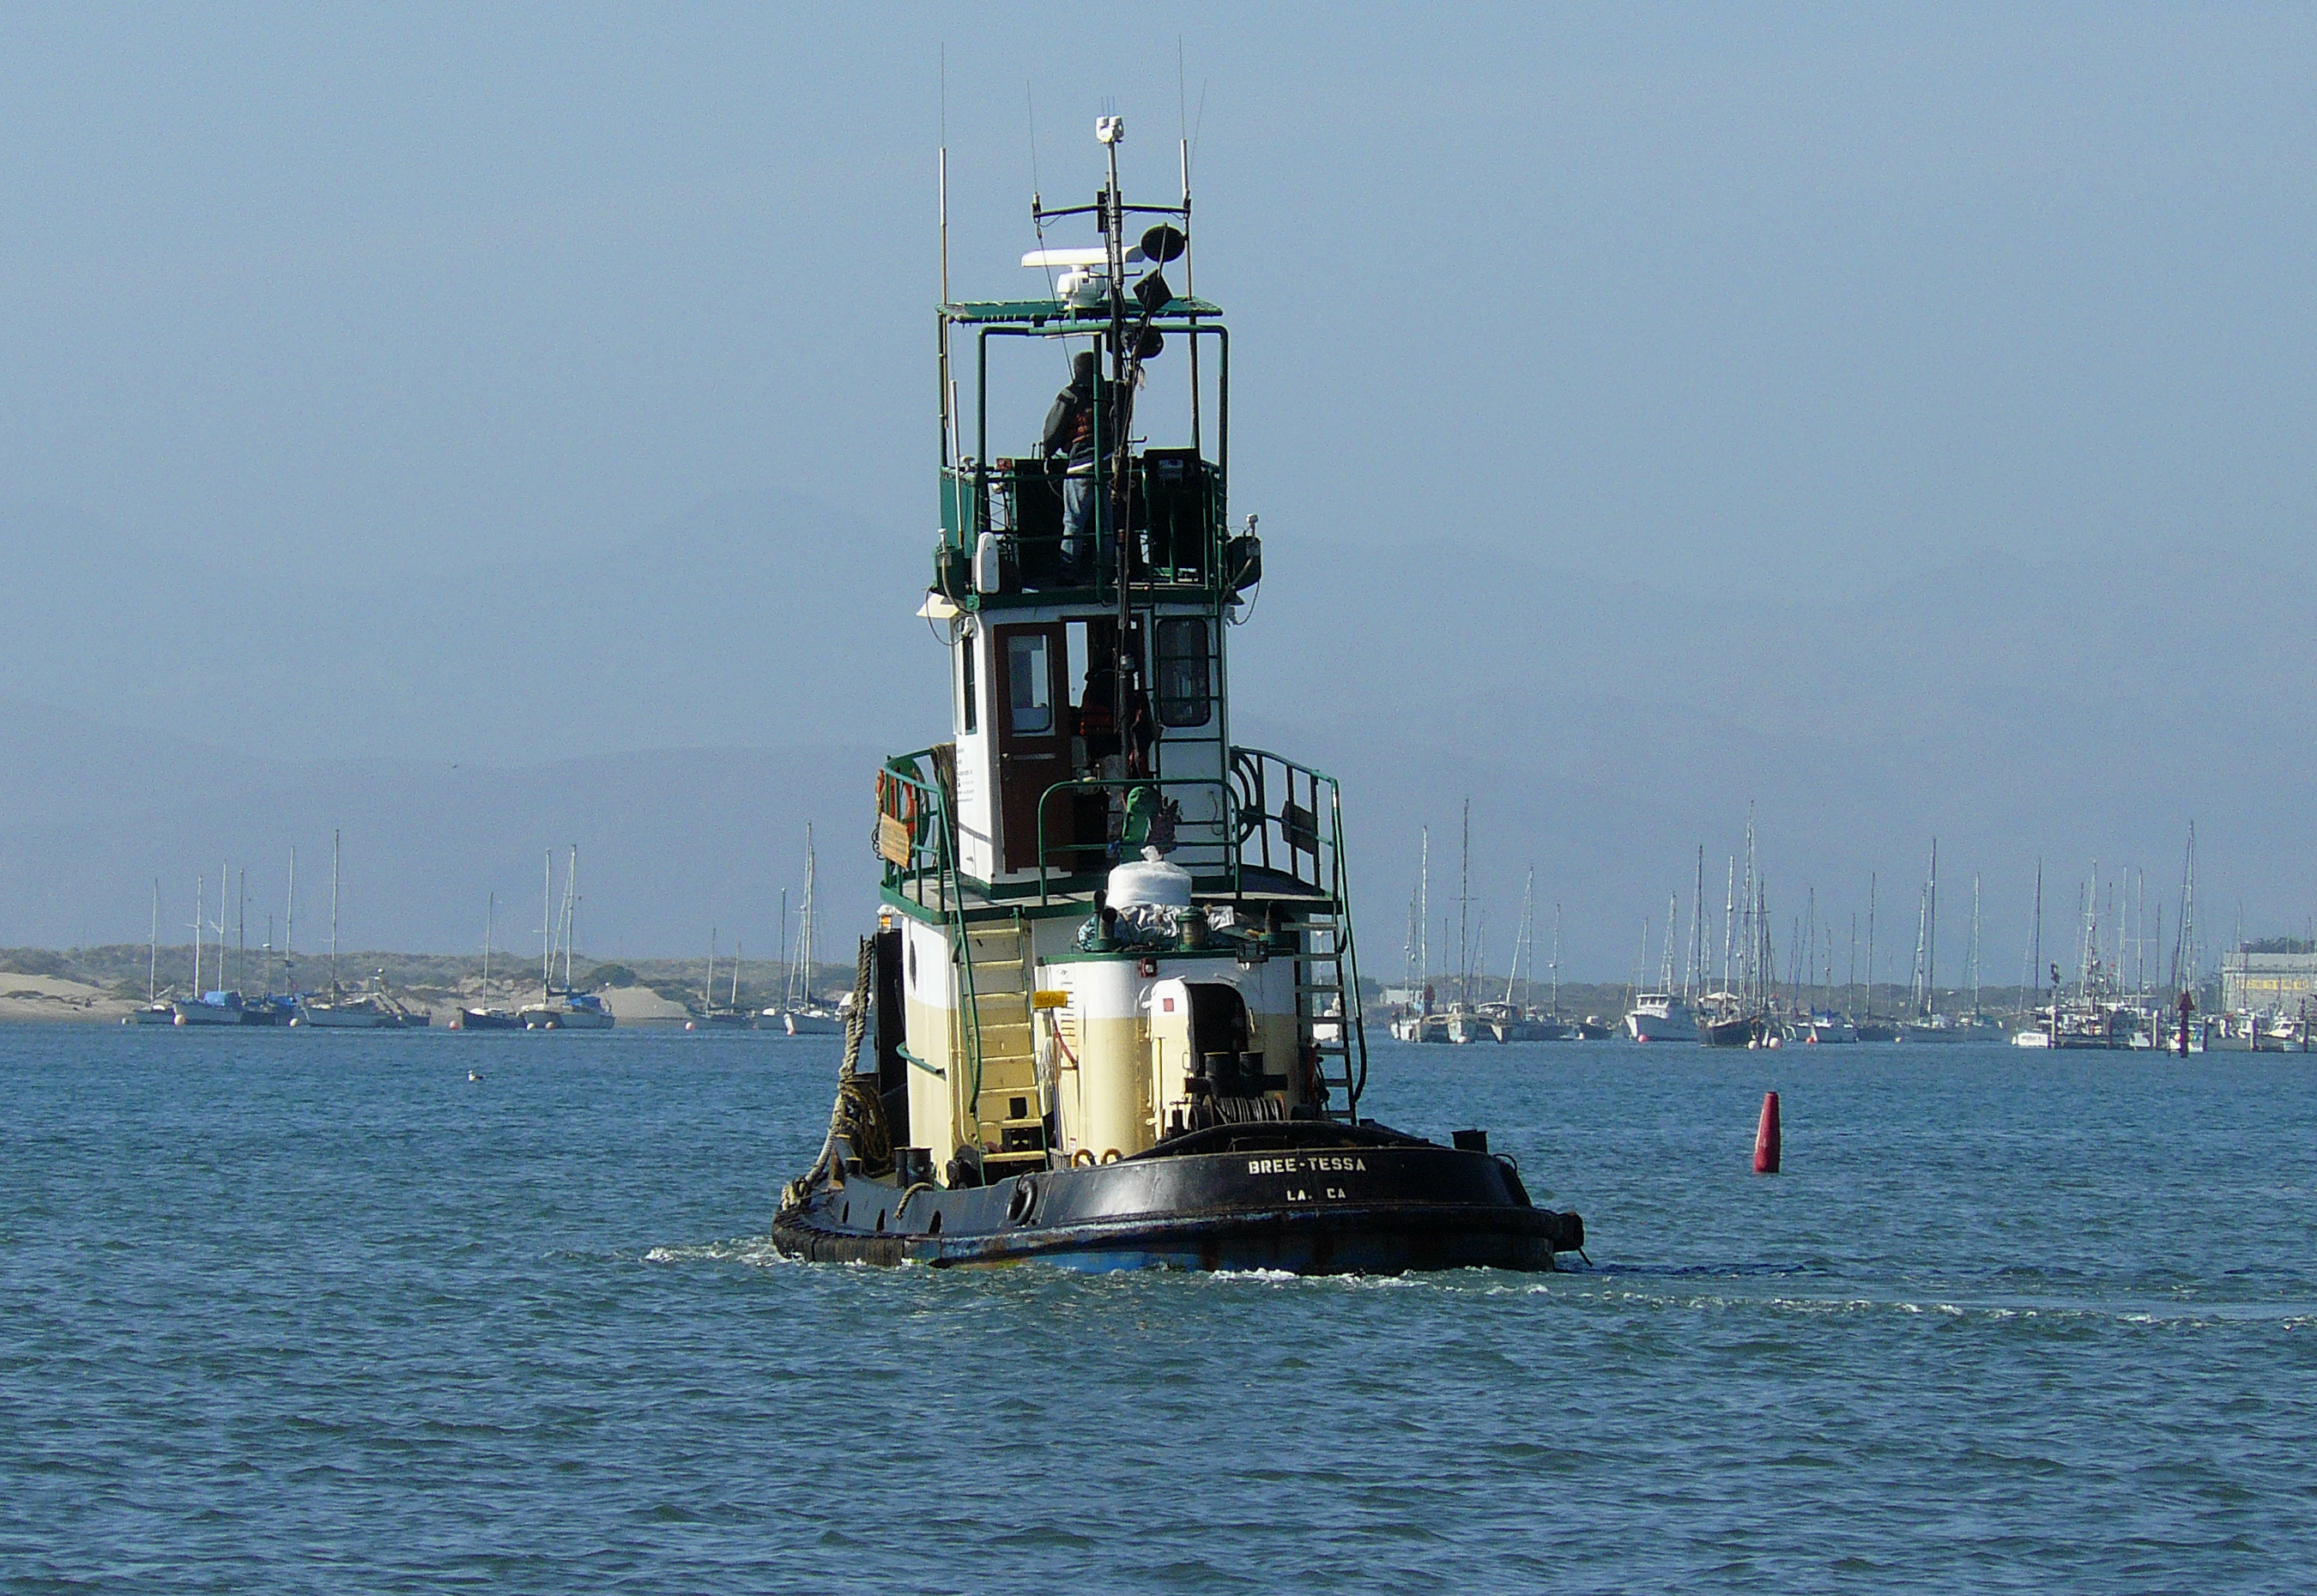
sea, coast, ocean, boat, ship, vehicle, harbor, navy, tugboats, tugboat, watercraft, morrobay, frigate, wikimedia, wikipedia, joyce, tugs, cory, dredgingmorrobay, destroyer, offshore drilling, guided missile destroyer